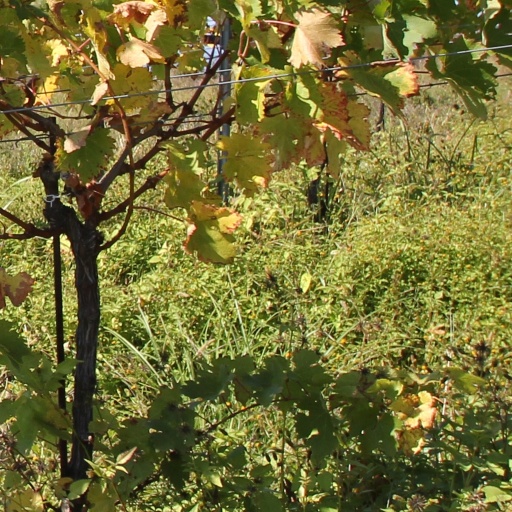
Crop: grape